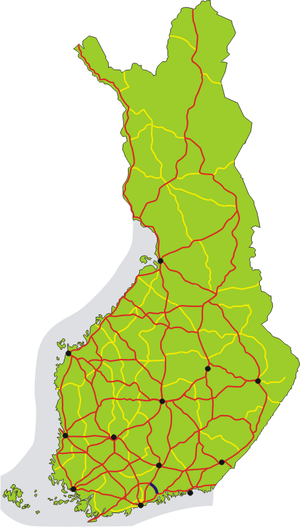
La route principale 55 est une route principale allant de Porvoo à Mäntsälä en Finlande.